Kannada literature

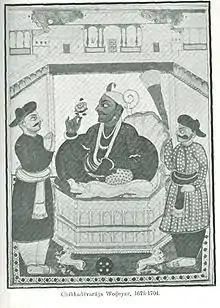
King Chikka Devaraja Wodeyar (1673–1704), writer and patron of Kannada literature

The Vaishnava Bhakti (devotional) movement involving well-known Haridasas (devotee saints) of that time made an indelible imprint on Kannada literature starting in the 15th century, inspiring a body of work called "Haridasa Sahitya" ("Haridasa literature"). Influenced by the Veerashaivism of the 12th century, this movement touched the lives of millions with its strong current of devotion. The Haridasas conveyed the message of Vedantic philosopher Madhvacharya to the common man through simple Kannada language in the form of "devaranamas" and "kirthanas" (devotional songs in praise of god). The philosophy of Madhvacharya was spread by eminent disciples including Naraharitirtha, Jayatirtha, Vyasatirtha, Sripadaraya, Vadirajatirtha, Purandara Dasa, and Kanaka Dasa. Chaitanya Mahaprabhu, a prominent saint from distant Bengal, visited the region in 1510, further stimulating the devotional movement.